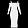
Label: Dress